Robert C. Stebbins

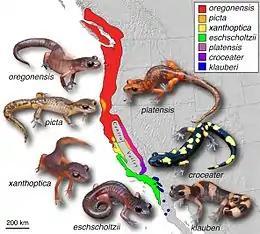
The various forms of "Ensatina" constitute a ring around the Central Valley: adjacent forms interbreed throughout the ring except at the southern end, where two forms behave as separate species.

Stebbins soon became interested in "Ensatina" salamanders, which occur from British Columbia to Baja California and are present in both the Sierra Nevada and Coast Ranges of California but absent in the Central Valley. Finding the salamanders in Berkeley very different from the ones he was used to seeing in the mountains of Southern California, he embarked upon a research program examining color differences throughout California. In his resulting monograph, published in 1949, he proposed that the color varieties—many previously regarded as distinct species—were actually various races or subspecies of a single species that in most locations interbreed where two forms co-occur, creating hybrids that partially resemble both forms. However, at the southern edge of the Central Valley, where the Sierra foothill populations come into contact with those of the Coast Range, the populations do not interbreed, instead acting as distinct species. This phenomenon is known as a ring speciation, with different populations representing different stages of speciation, the process by which one species becomes two. Zoologist Arnold Grobman called Stebbins' research "without doubt, the most outstanding study of a genus of American salamanders that has yet appeared." The "Ensatina" complex has been the focus of research ever since, and is a widely used textbook example of evolutionary processes.